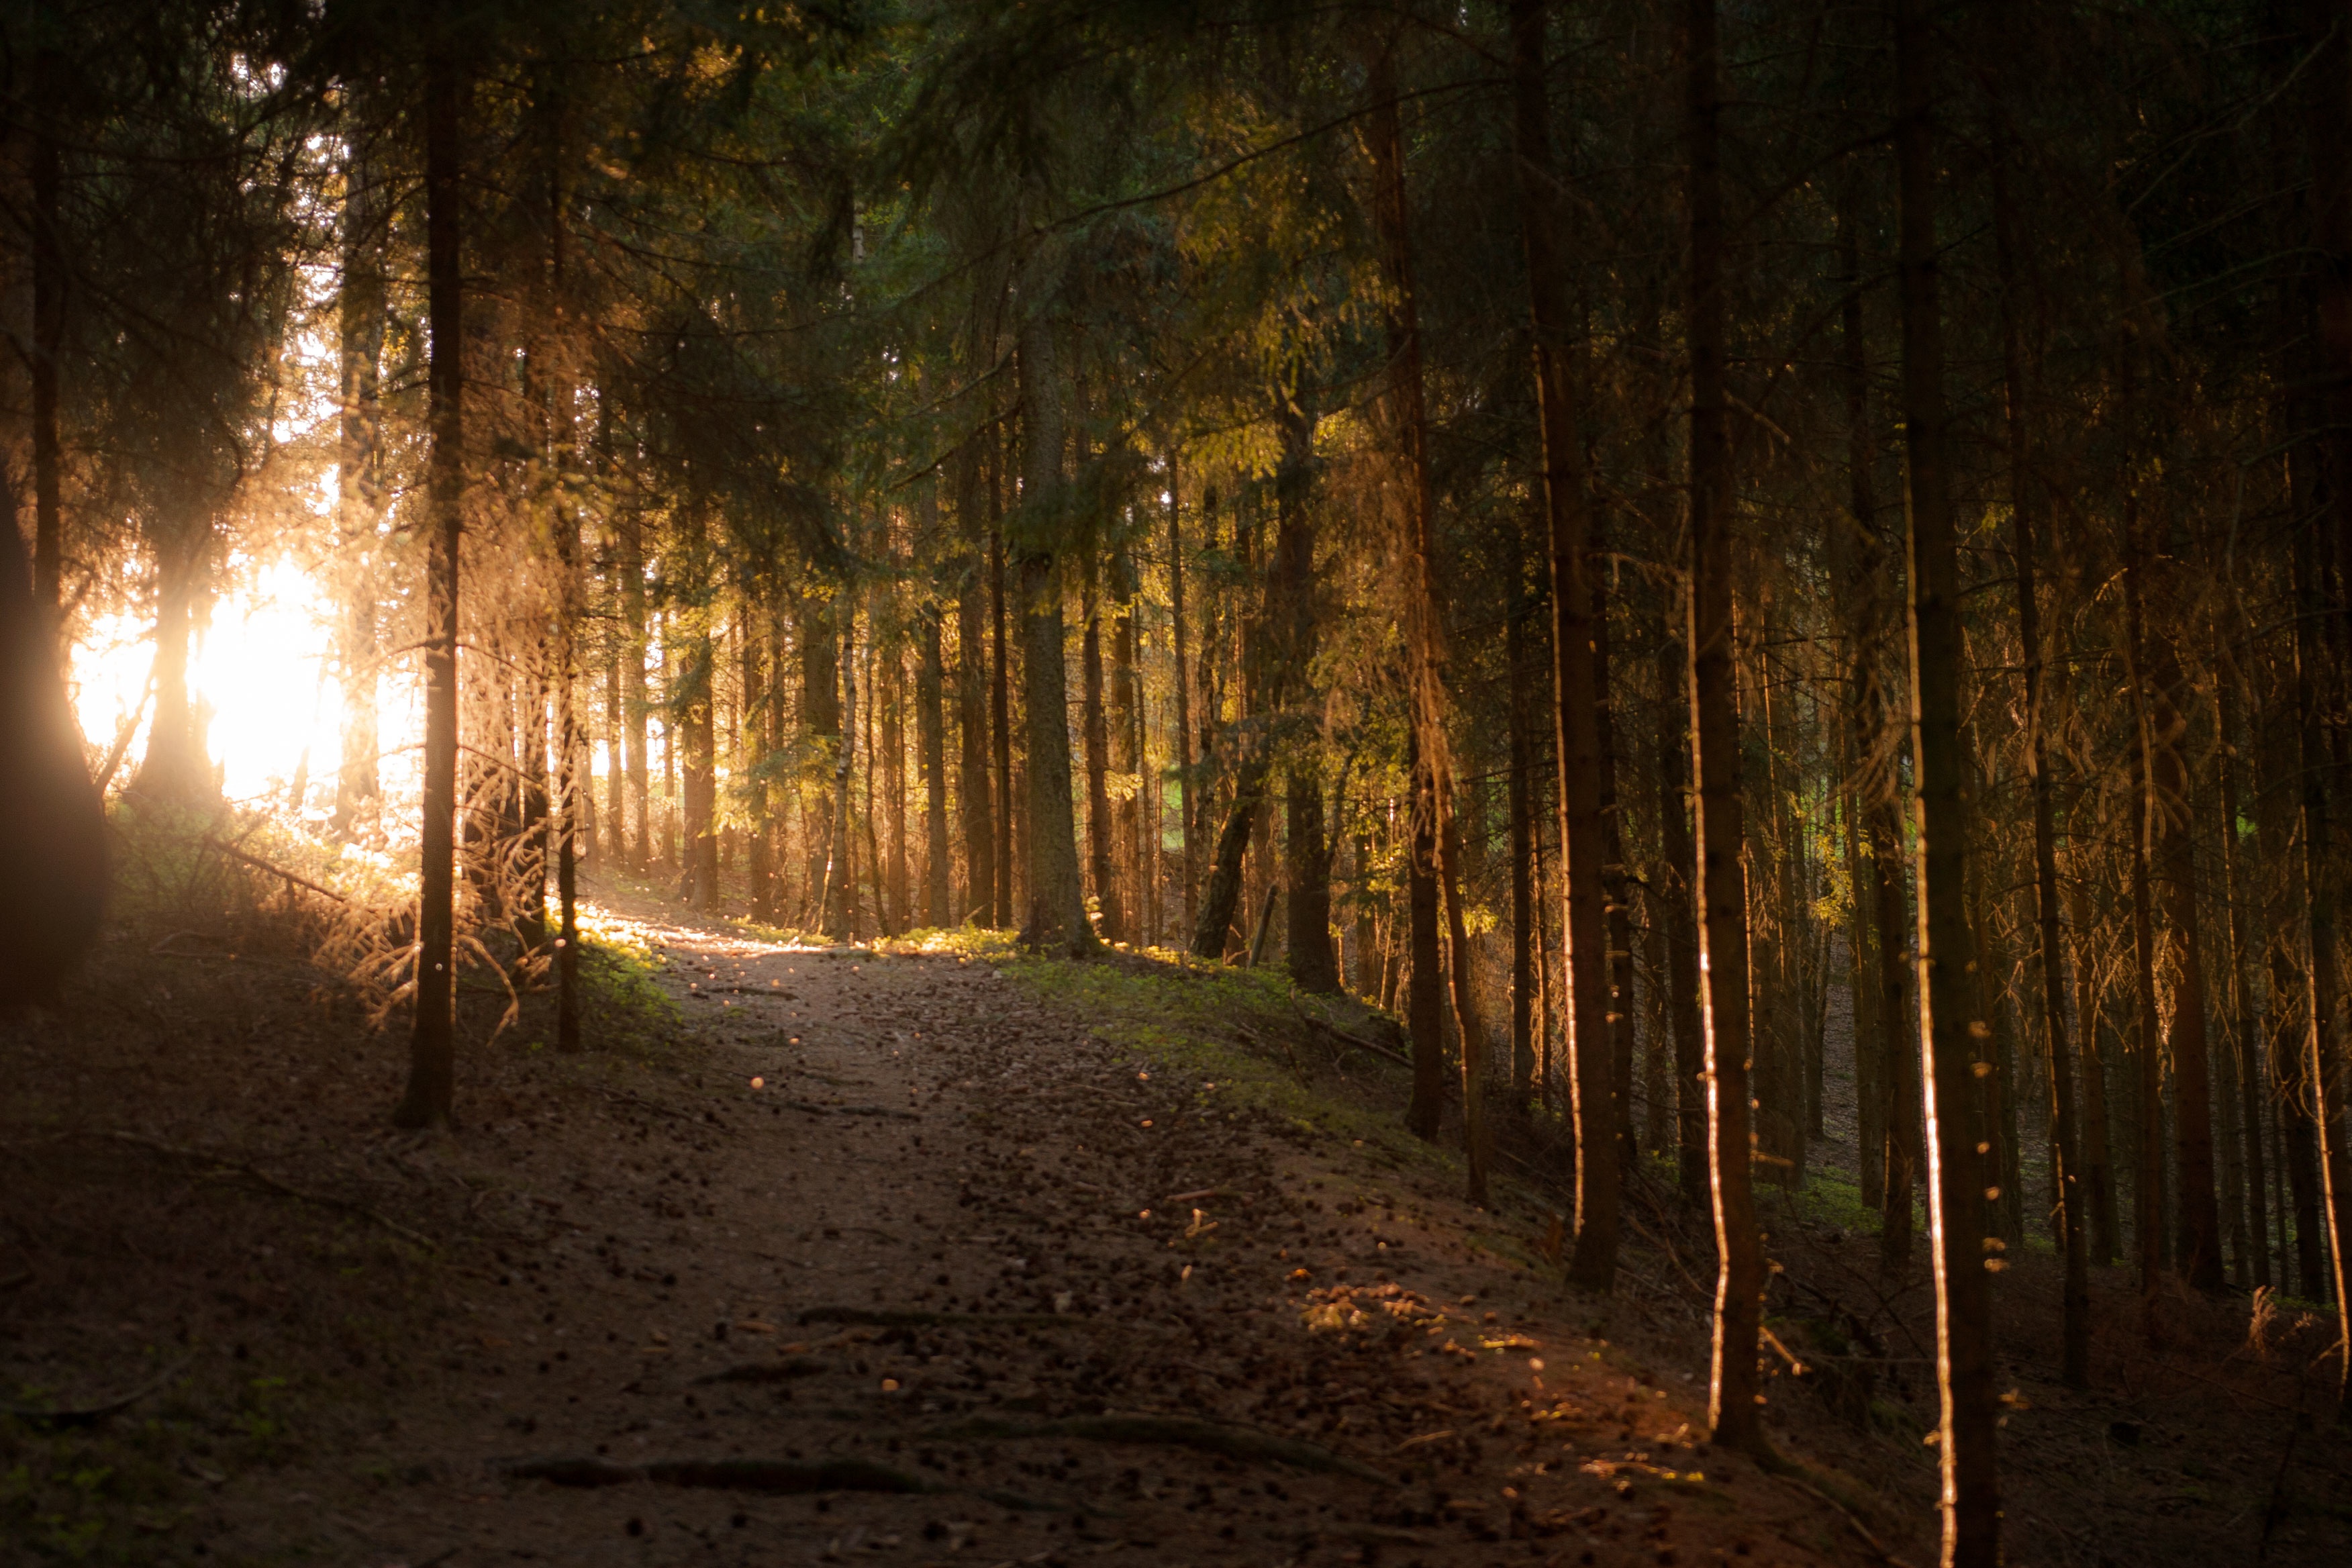
tree, nature, forest, branch, light, plant, mist, night, sunlight, morning, leaf, evening, autumn, darkness, season, woodland, habitat, natural environment, atmospheric phenomenon, woody plant